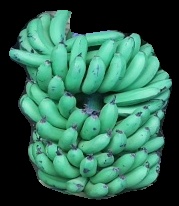
Variety: pachbale
Grade: grade1